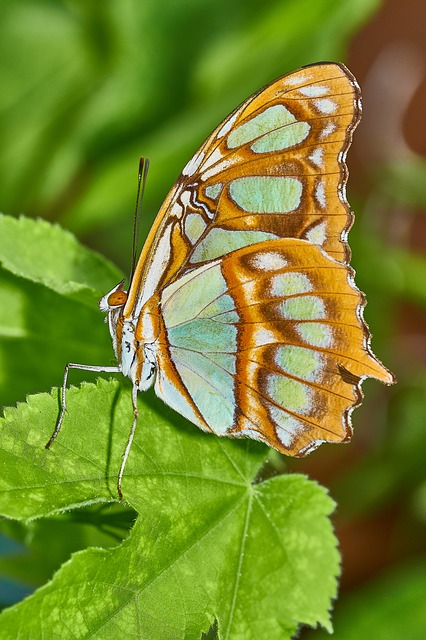
Label: butterfly